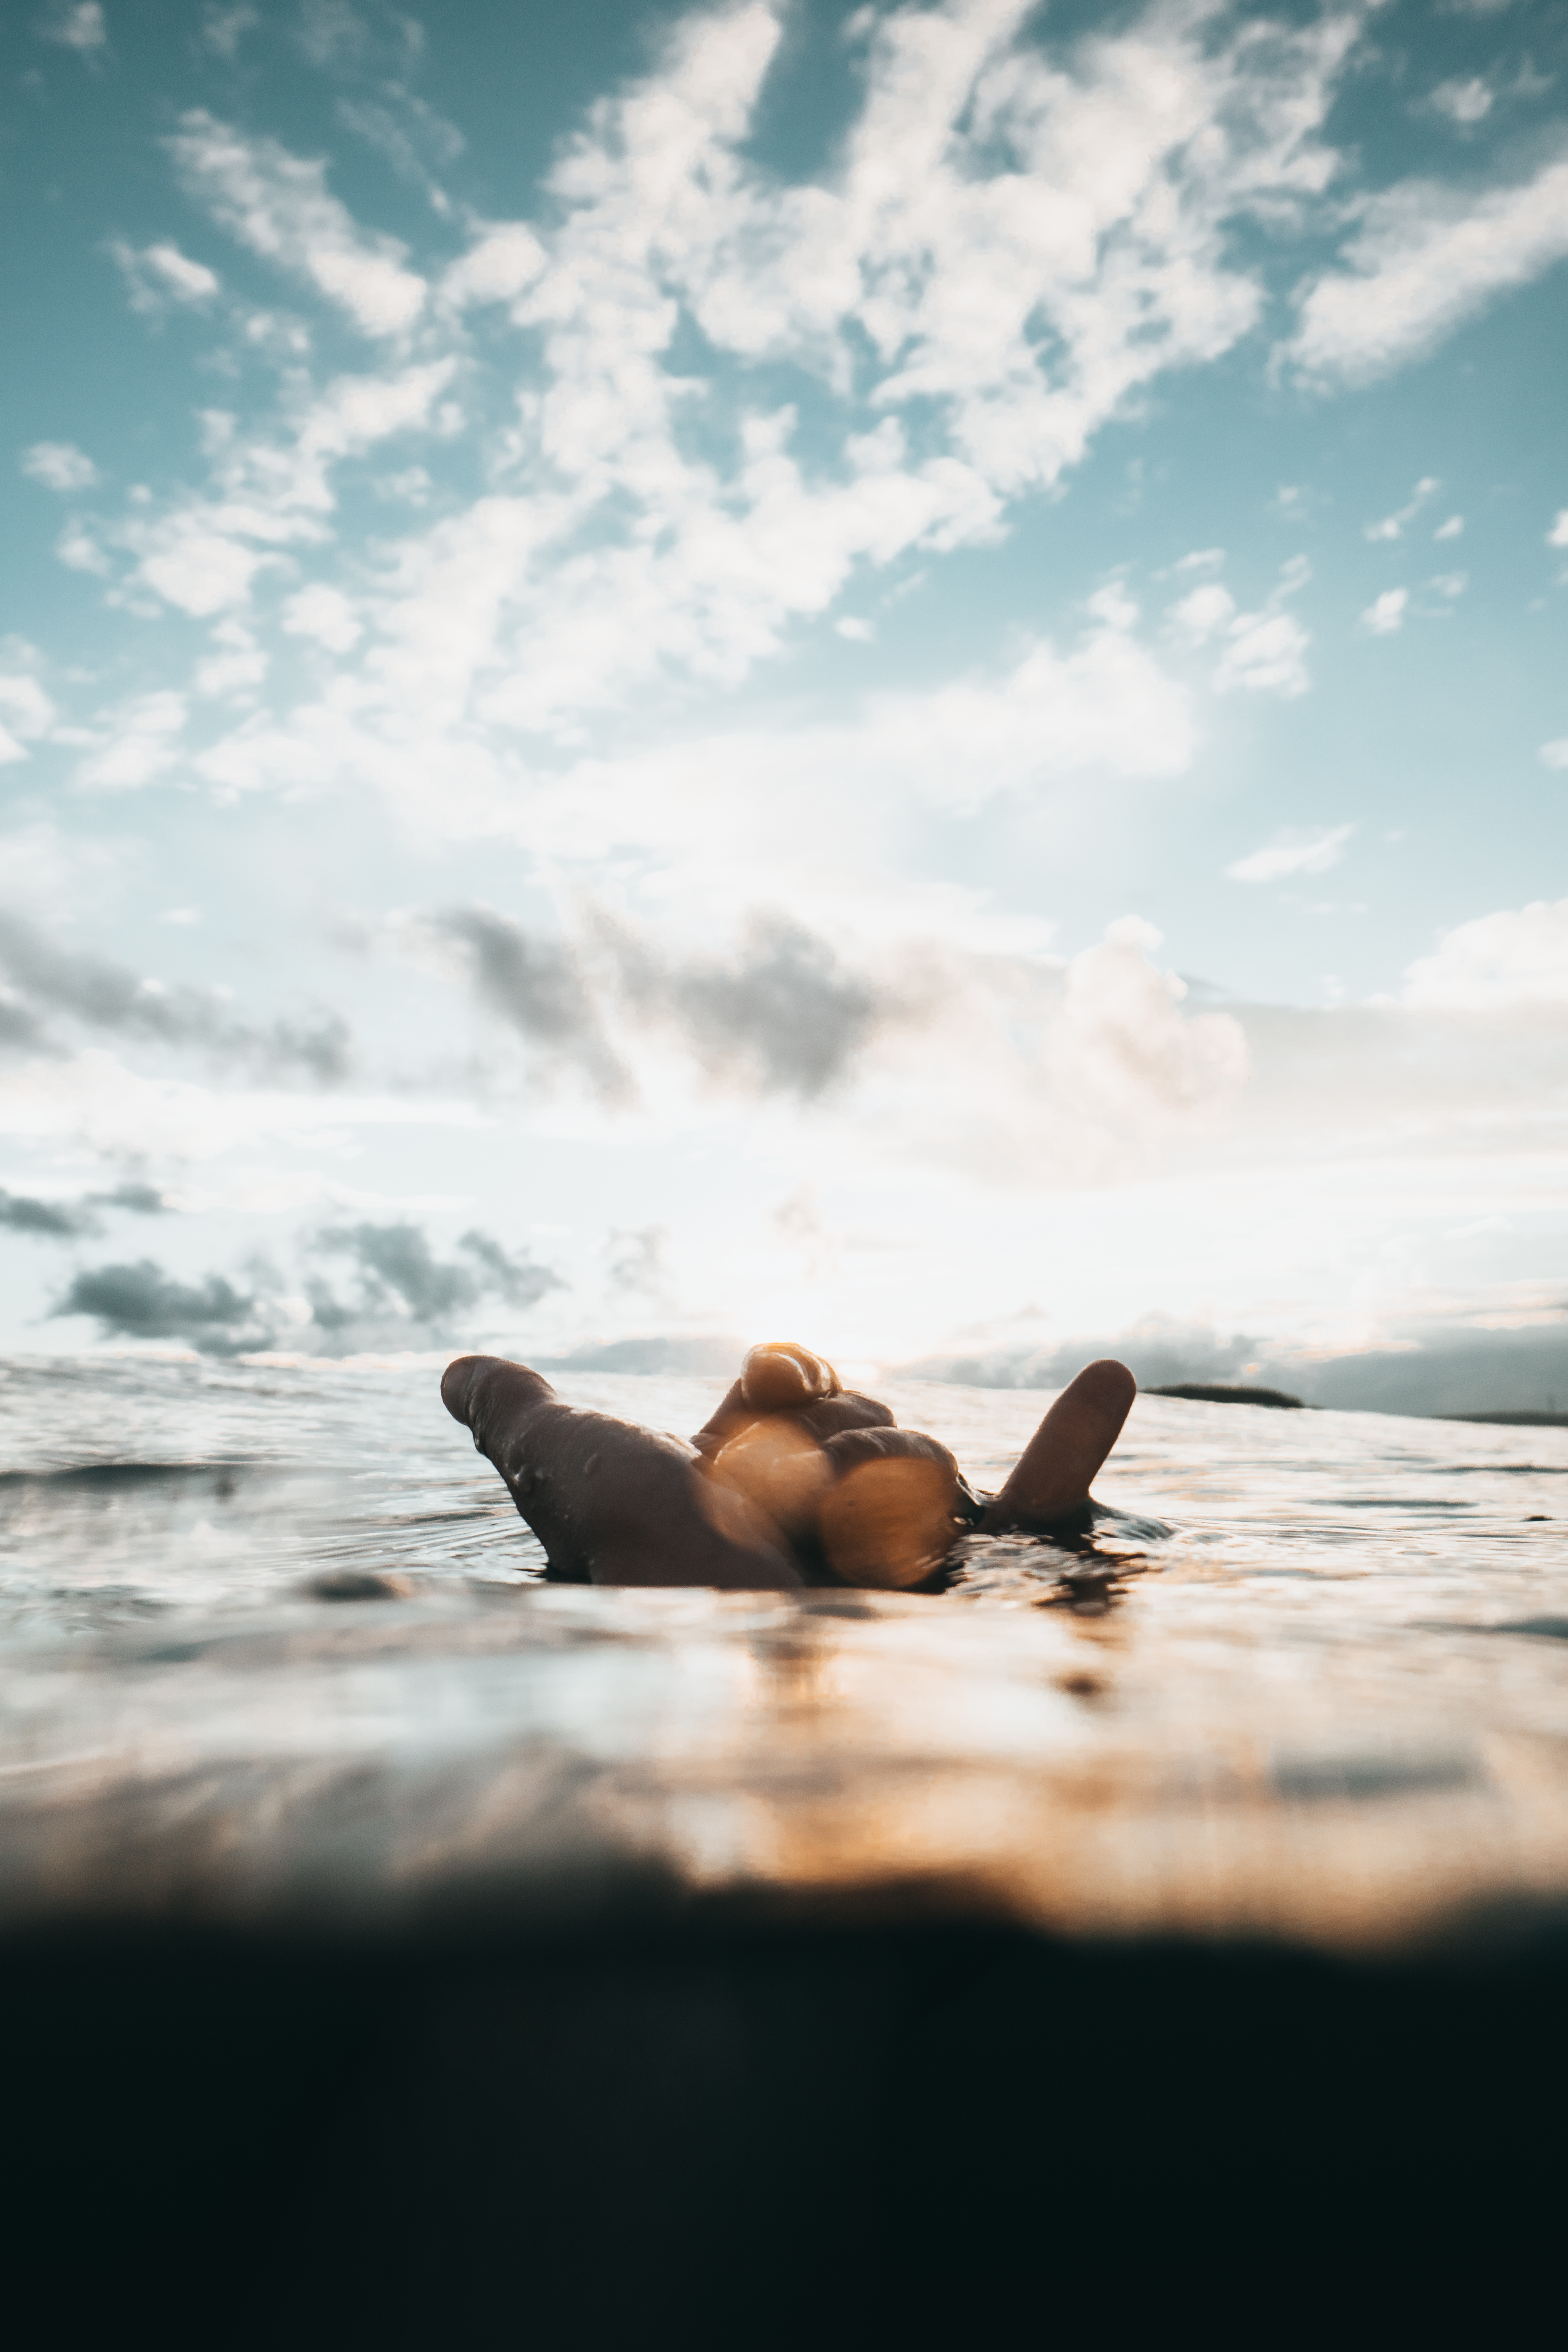
sky, water, nature, sea, ocean, wave, cloud, vacation, summer, wind wave, calm, beach, horizon, photography, sunlight, leisure, sun tanning, coast, stock photography, rock, happy, reflection, tropics